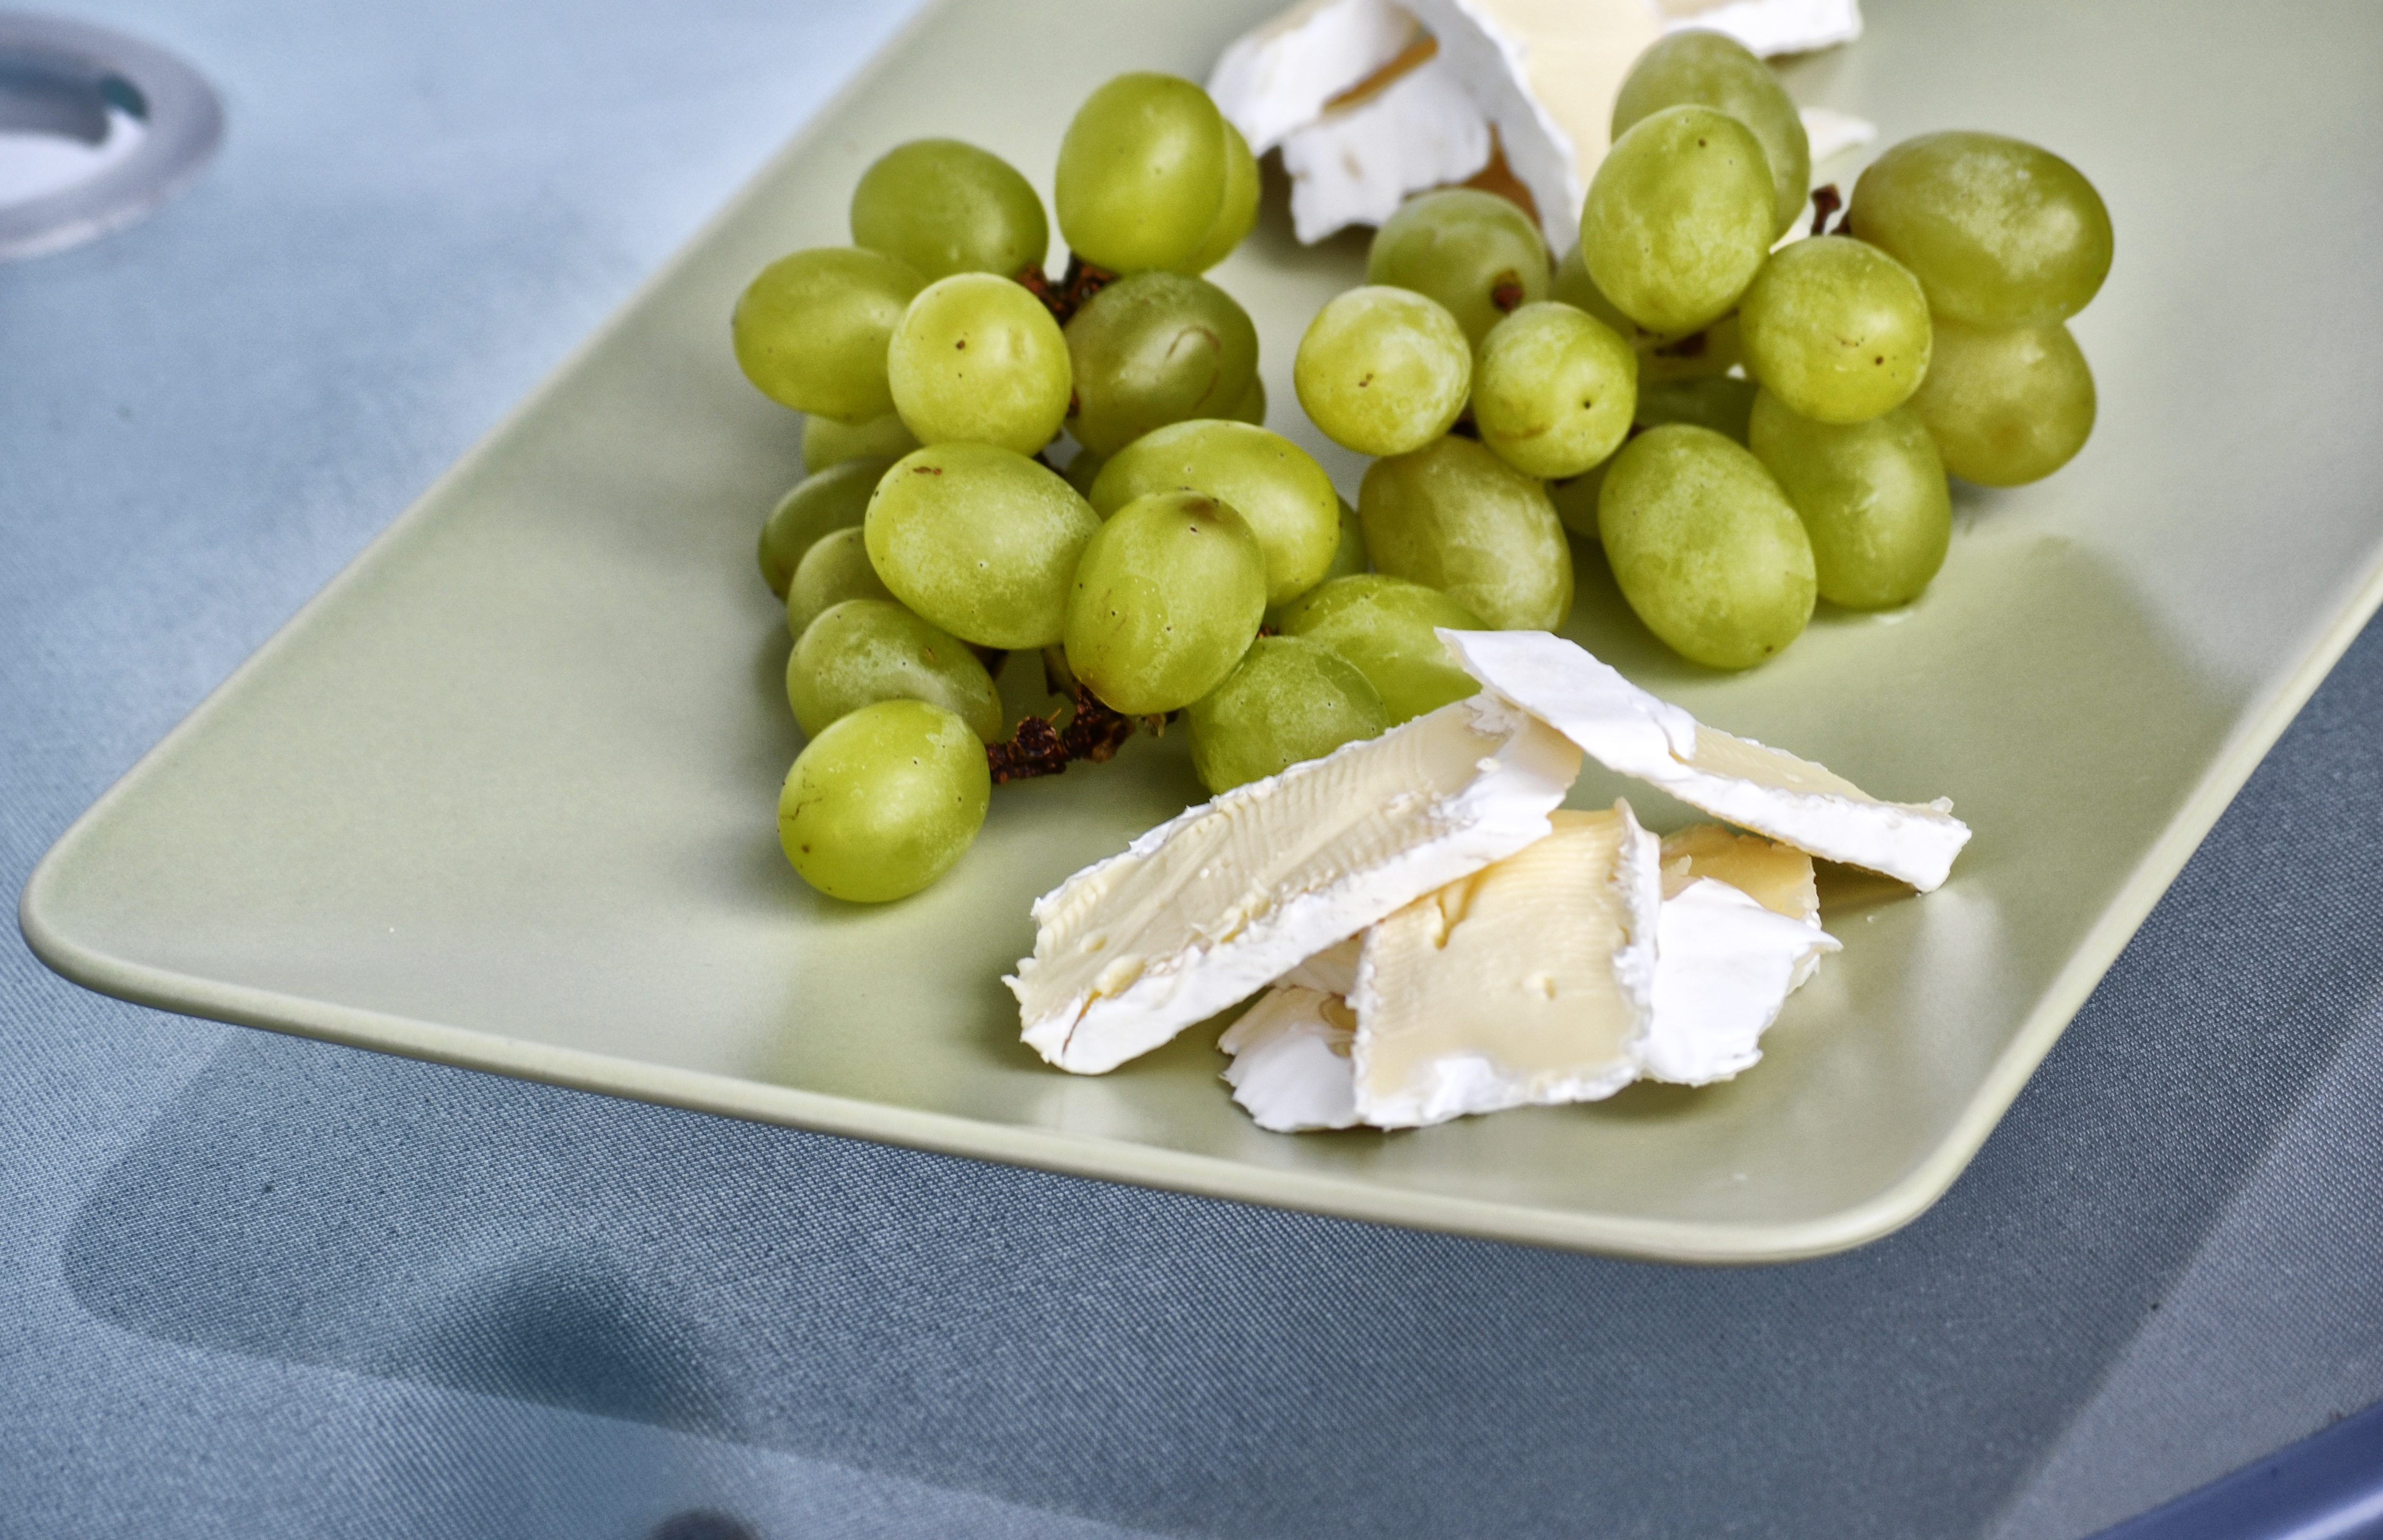
plant, board, white, fruit, dish, meal, food, ingredient, culinary, produce, vegetable, fresh, breakfast, gourmet, healthy, snack, cuisine, delicious, variety, cheese, product, french, swiss, grapes, vegetarian, different, piece, camembert, platter, food photography, mold, dairy, various, organic, assorted, citrus, appetizer, flowering plant, brie, plated food, land plant